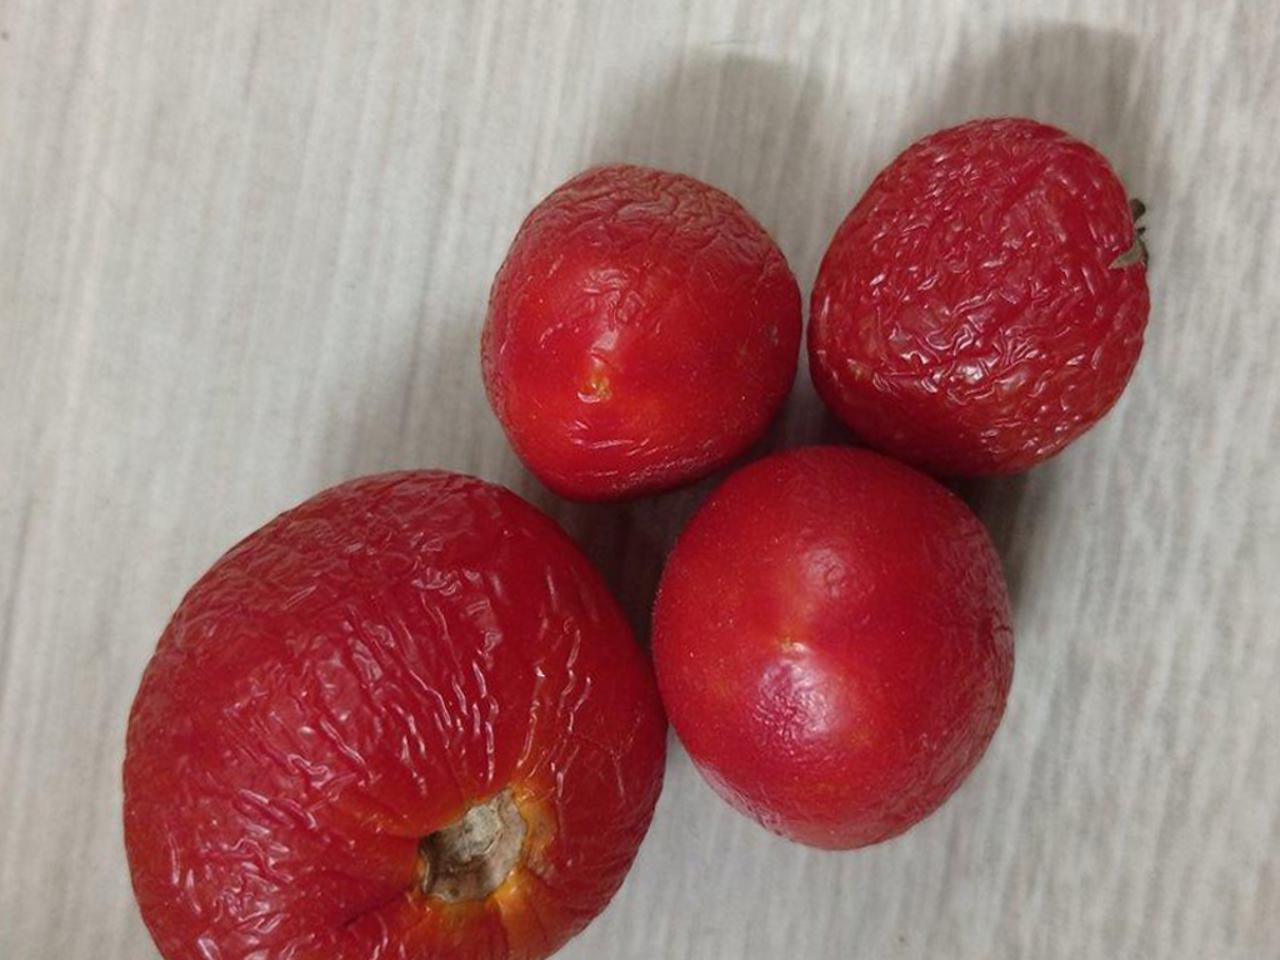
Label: Rotten